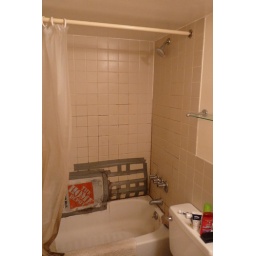
The ugly bathroom with tiles falling off the wall - held by duck tape of course!